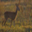
Label: deer